Pre-Code Hollywood

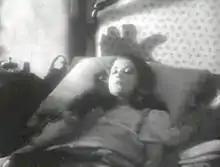
In "Murders in the Rue Morgue" (1932), the shadow of the ape's hand appears over head of Camille (Sidney Fox) as it enters her room. What follows has been dubbed "interspecies miscegenation" by film historian Thomas Doherty.

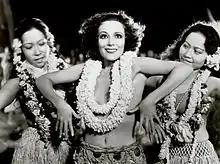
Dolores del Río dances almost topless in "Bird of Paradise" (1932).

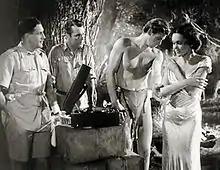
"Tarzan and His Mate" (1934)

As sound-pictures became the norm in Hollywood, the "backstage" film musical was a natural subject for the new medium. Not only could the studios present singing and dancing to their audiences – many of whom were unlikely to have ever seen a stage musical before – but the pre-Code film musicals also tended to feature shapely young female chorus "girls" wearing skimpy rehearsal clothing that revealed parts of the body that were still not normal to see on the street, and hinted at other parts in a way that normal fashion did not allow. But even if this could be considered exploitative use of the female body, the pre-Code movie musicals were generally not derogatory in their presentation of the physical virtues of their women, but celebratory, with Busby Berkeley's spectacular musical numbers being especially, and wittily, so; Berkeley avoided fetishizing his female performers.